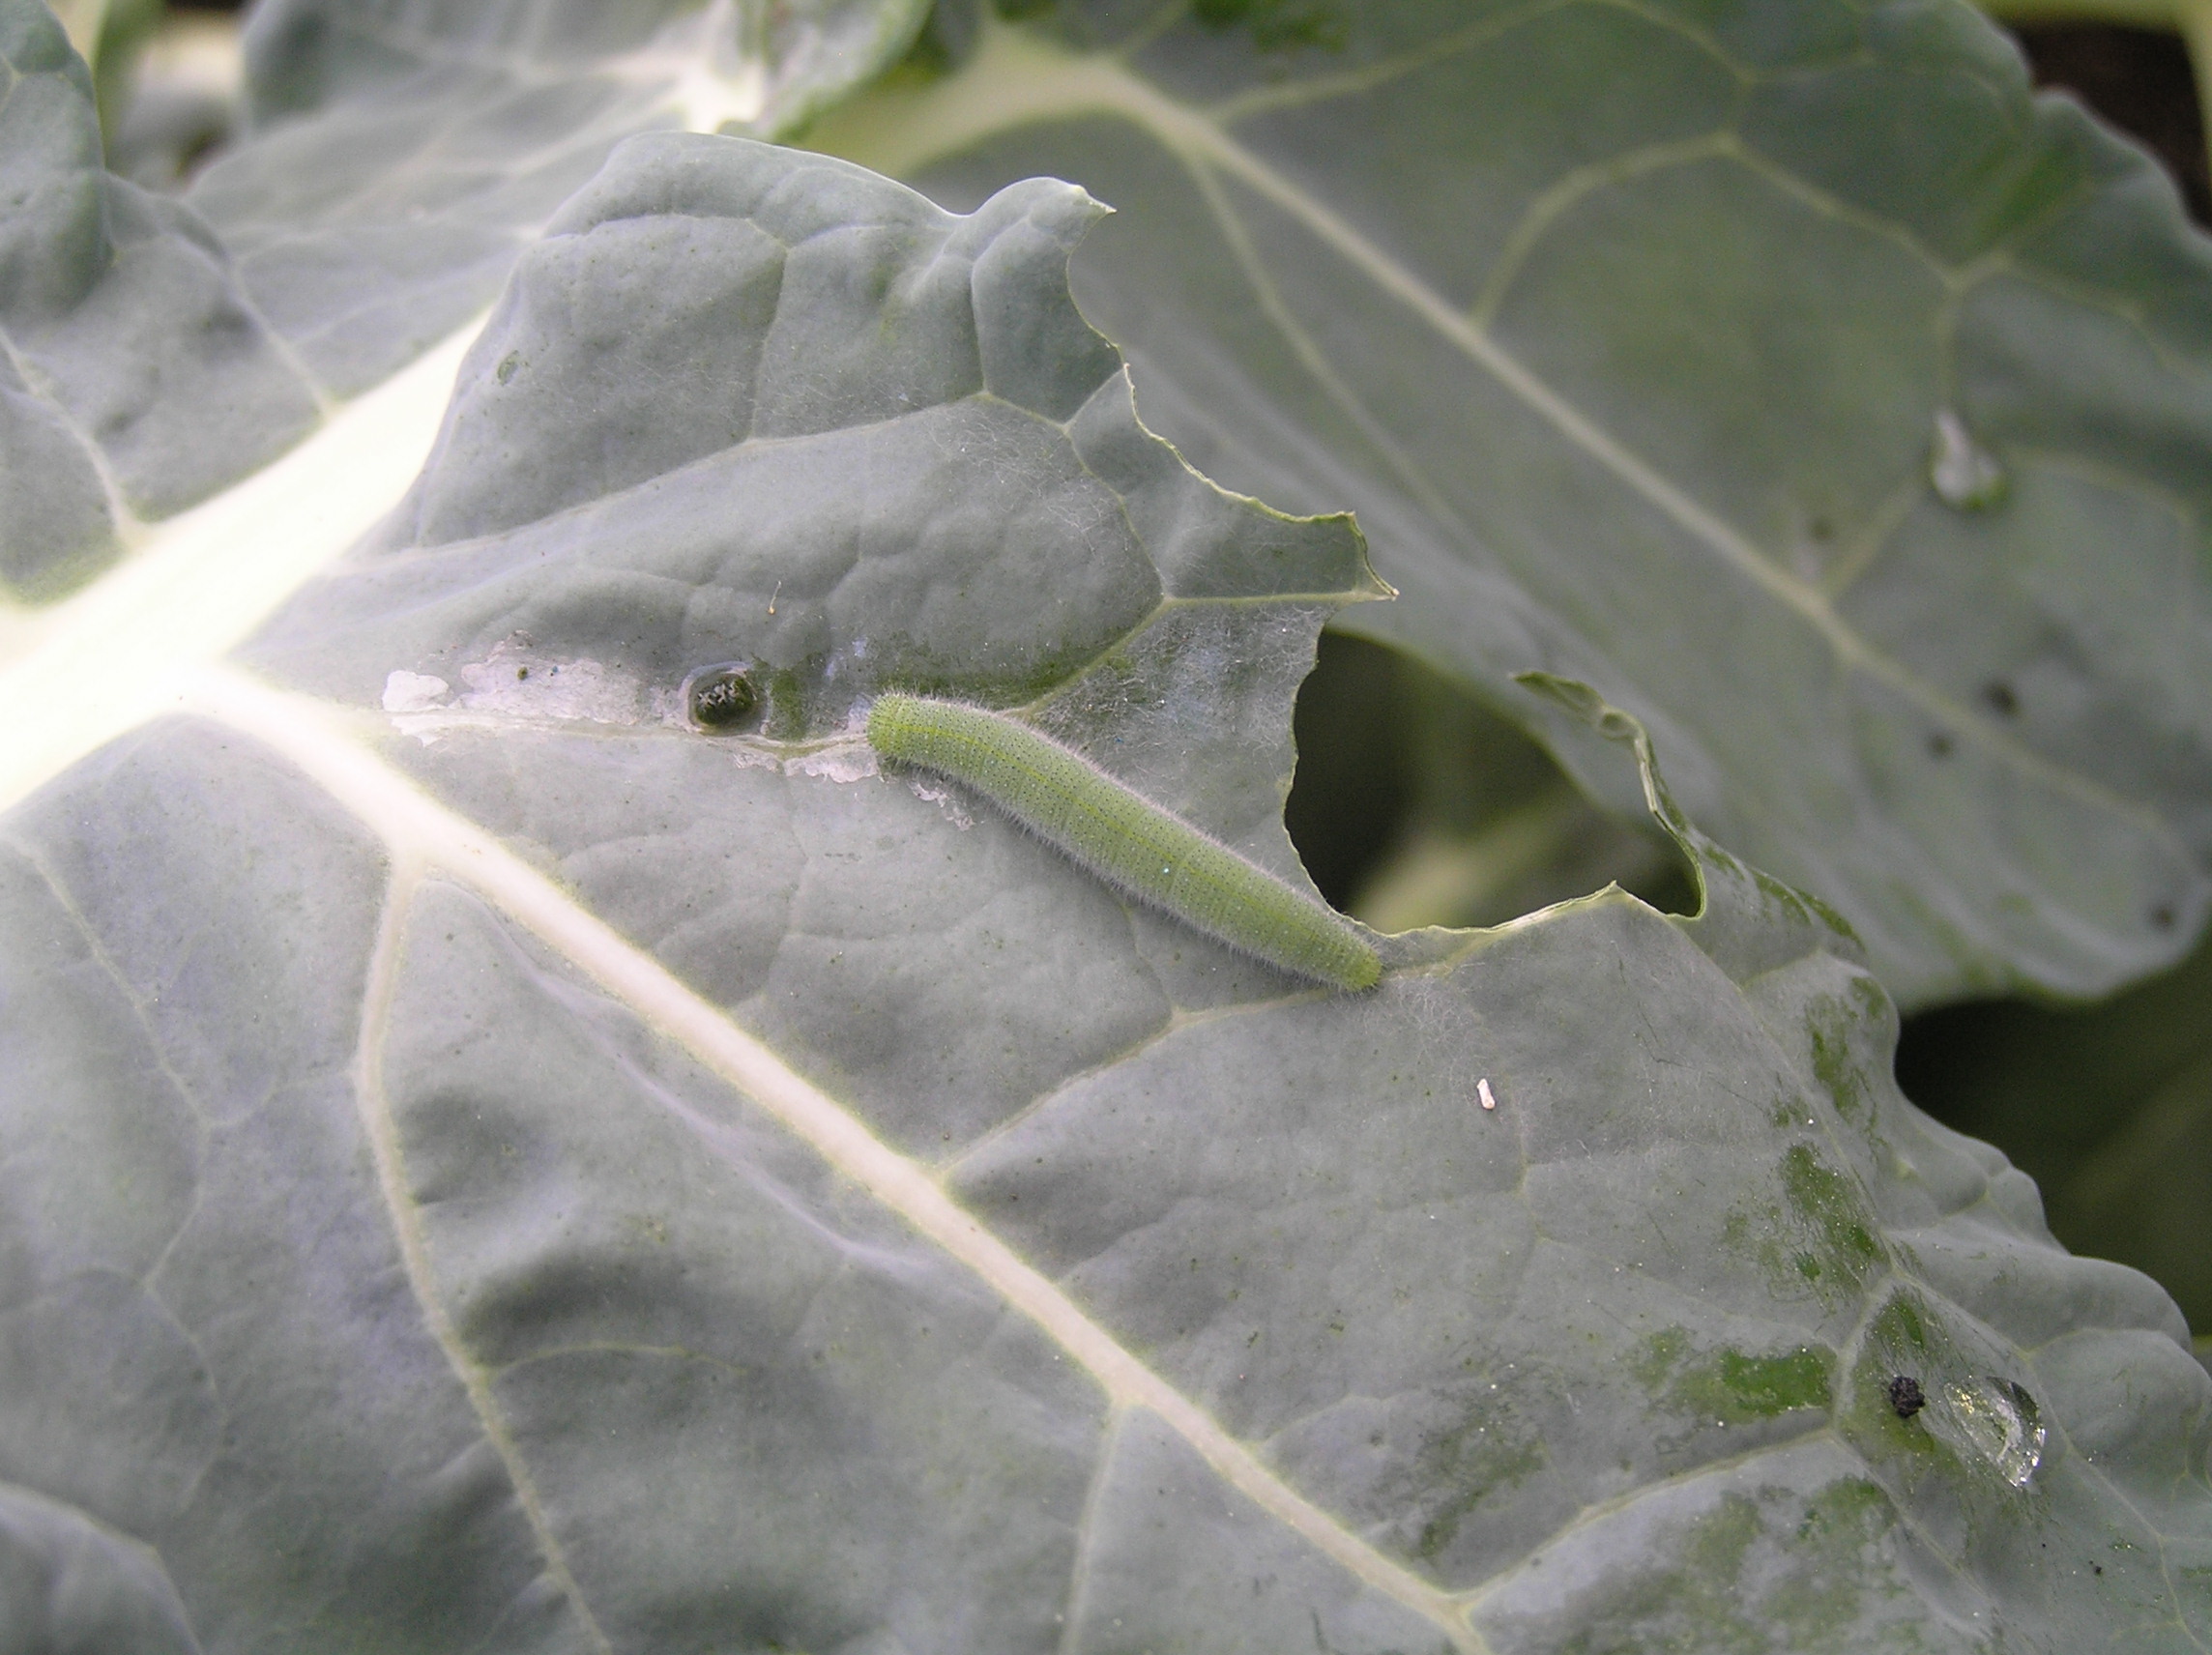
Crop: unknown
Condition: broccoli